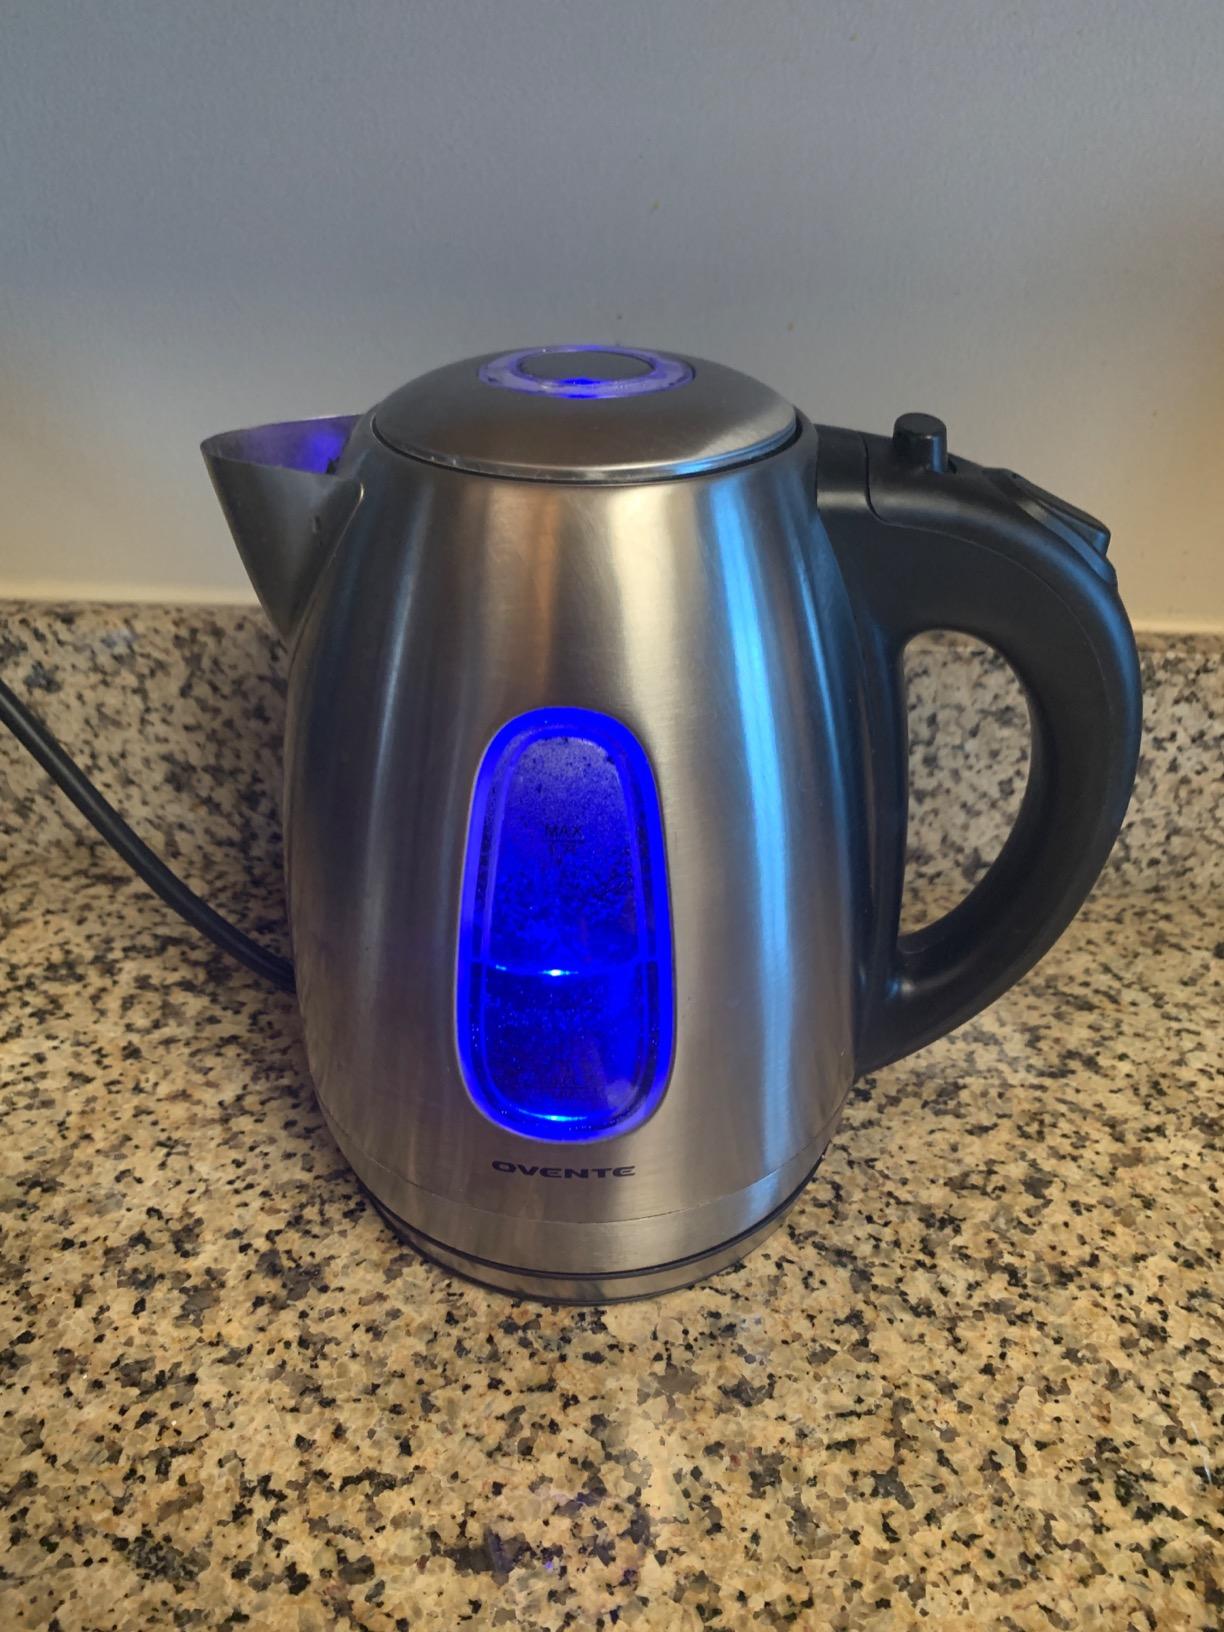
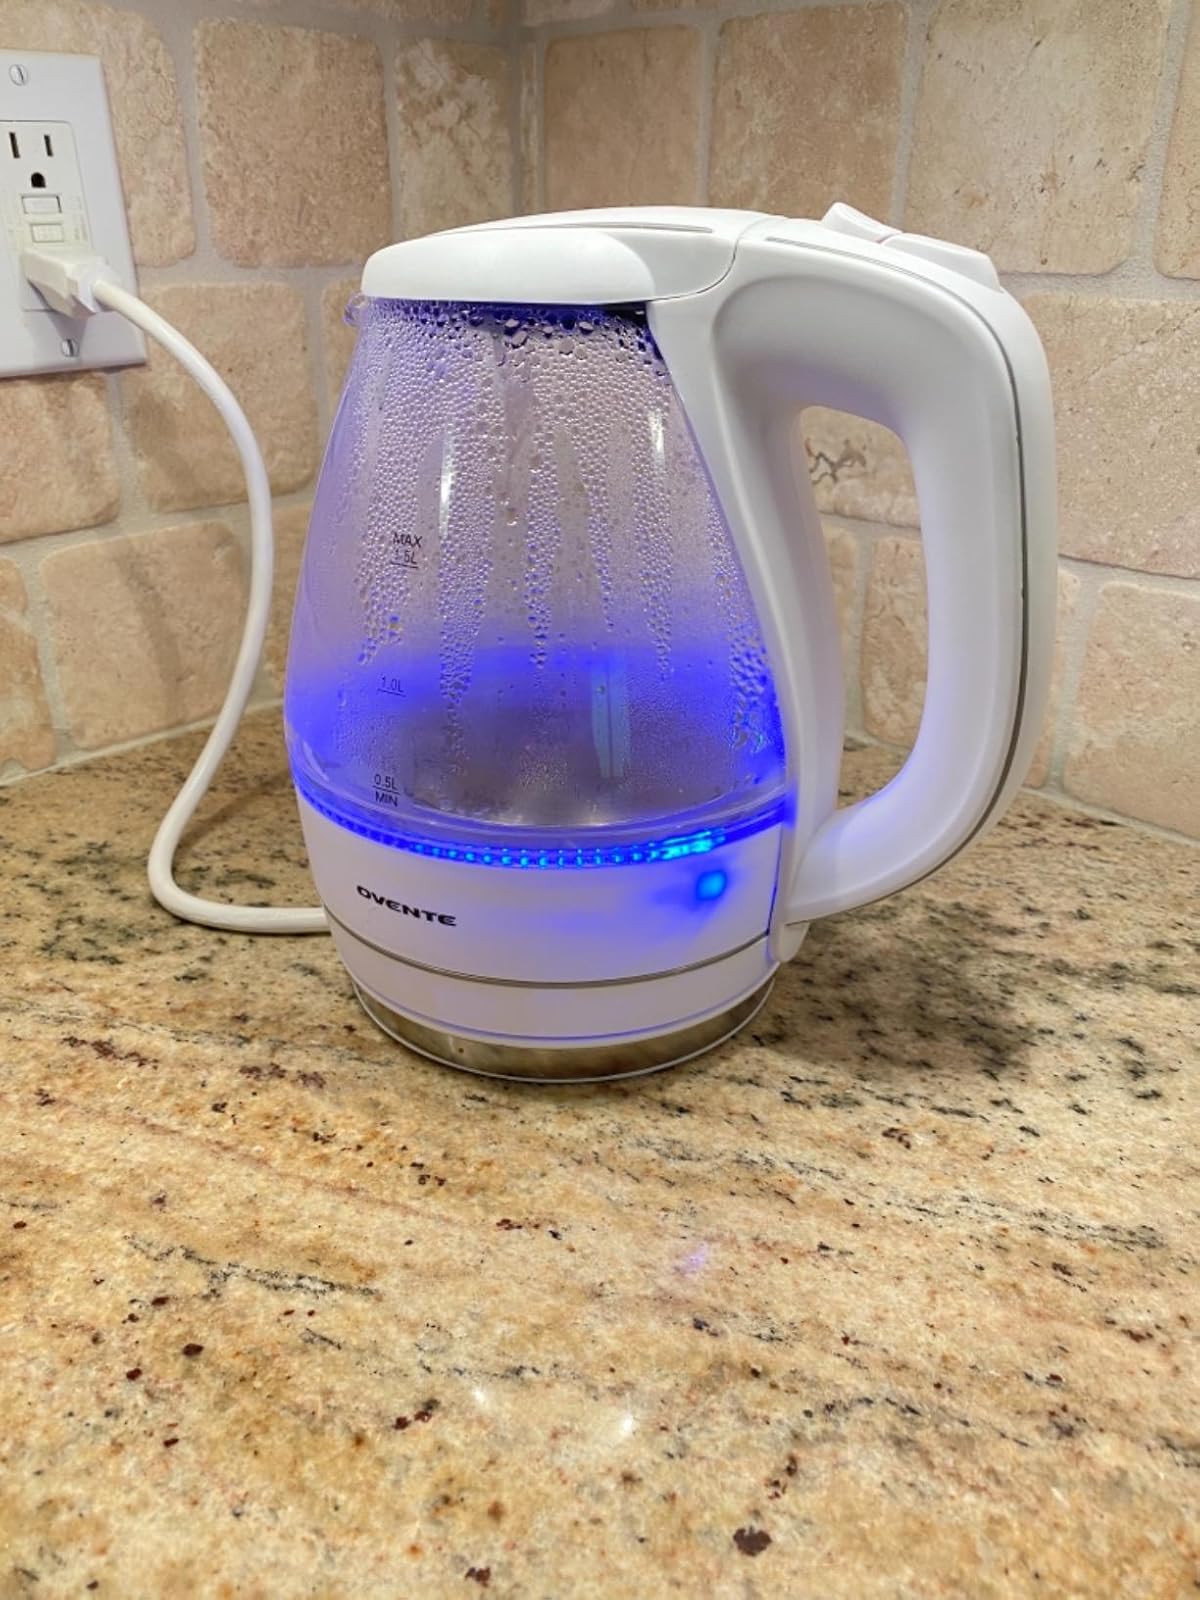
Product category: items_kettle
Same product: no